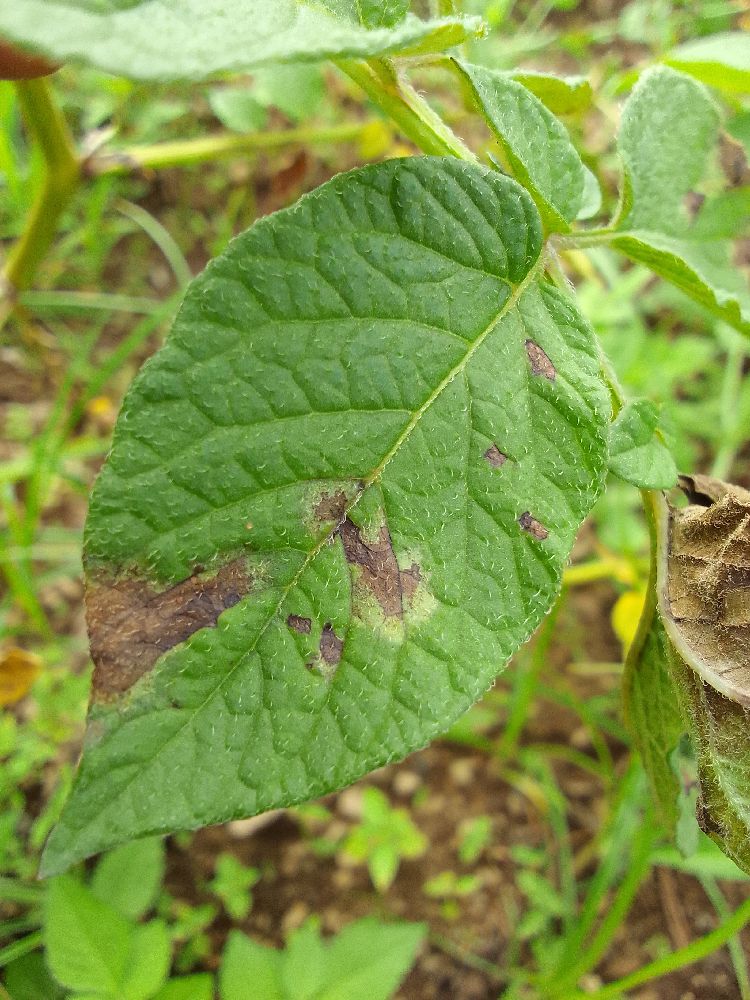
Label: Late blight